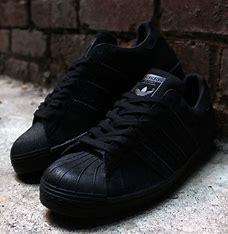
Brand: Adidas
Model: Superstar Pure